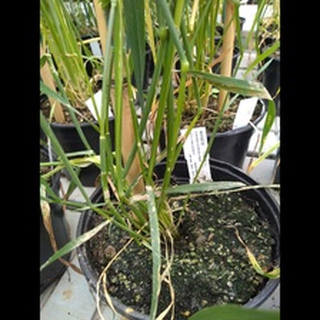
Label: wheat_mildew